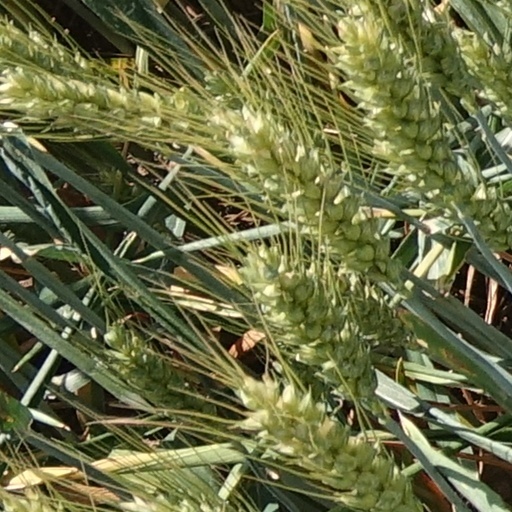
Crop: wheat